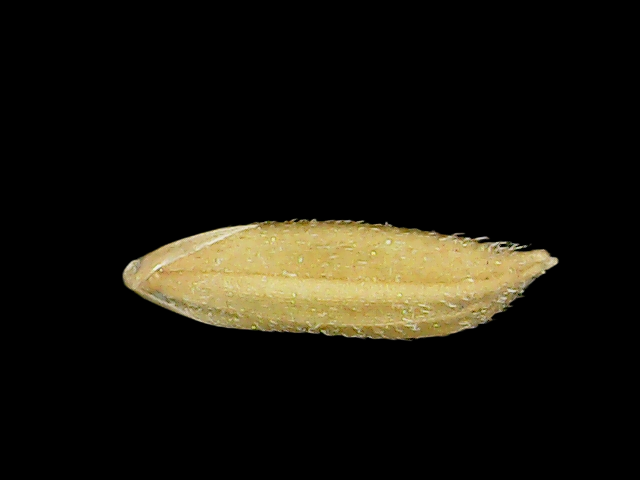
Rice variety: Binadhan17